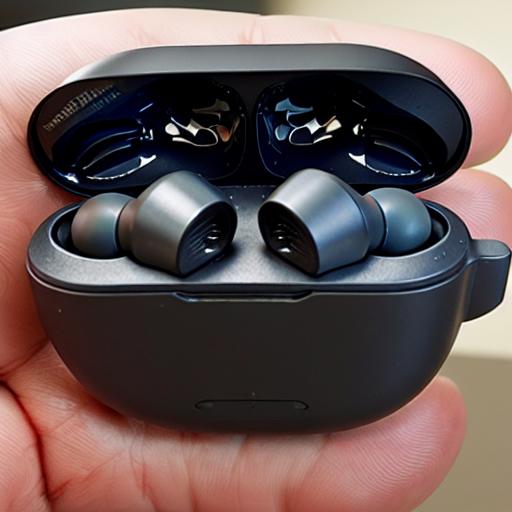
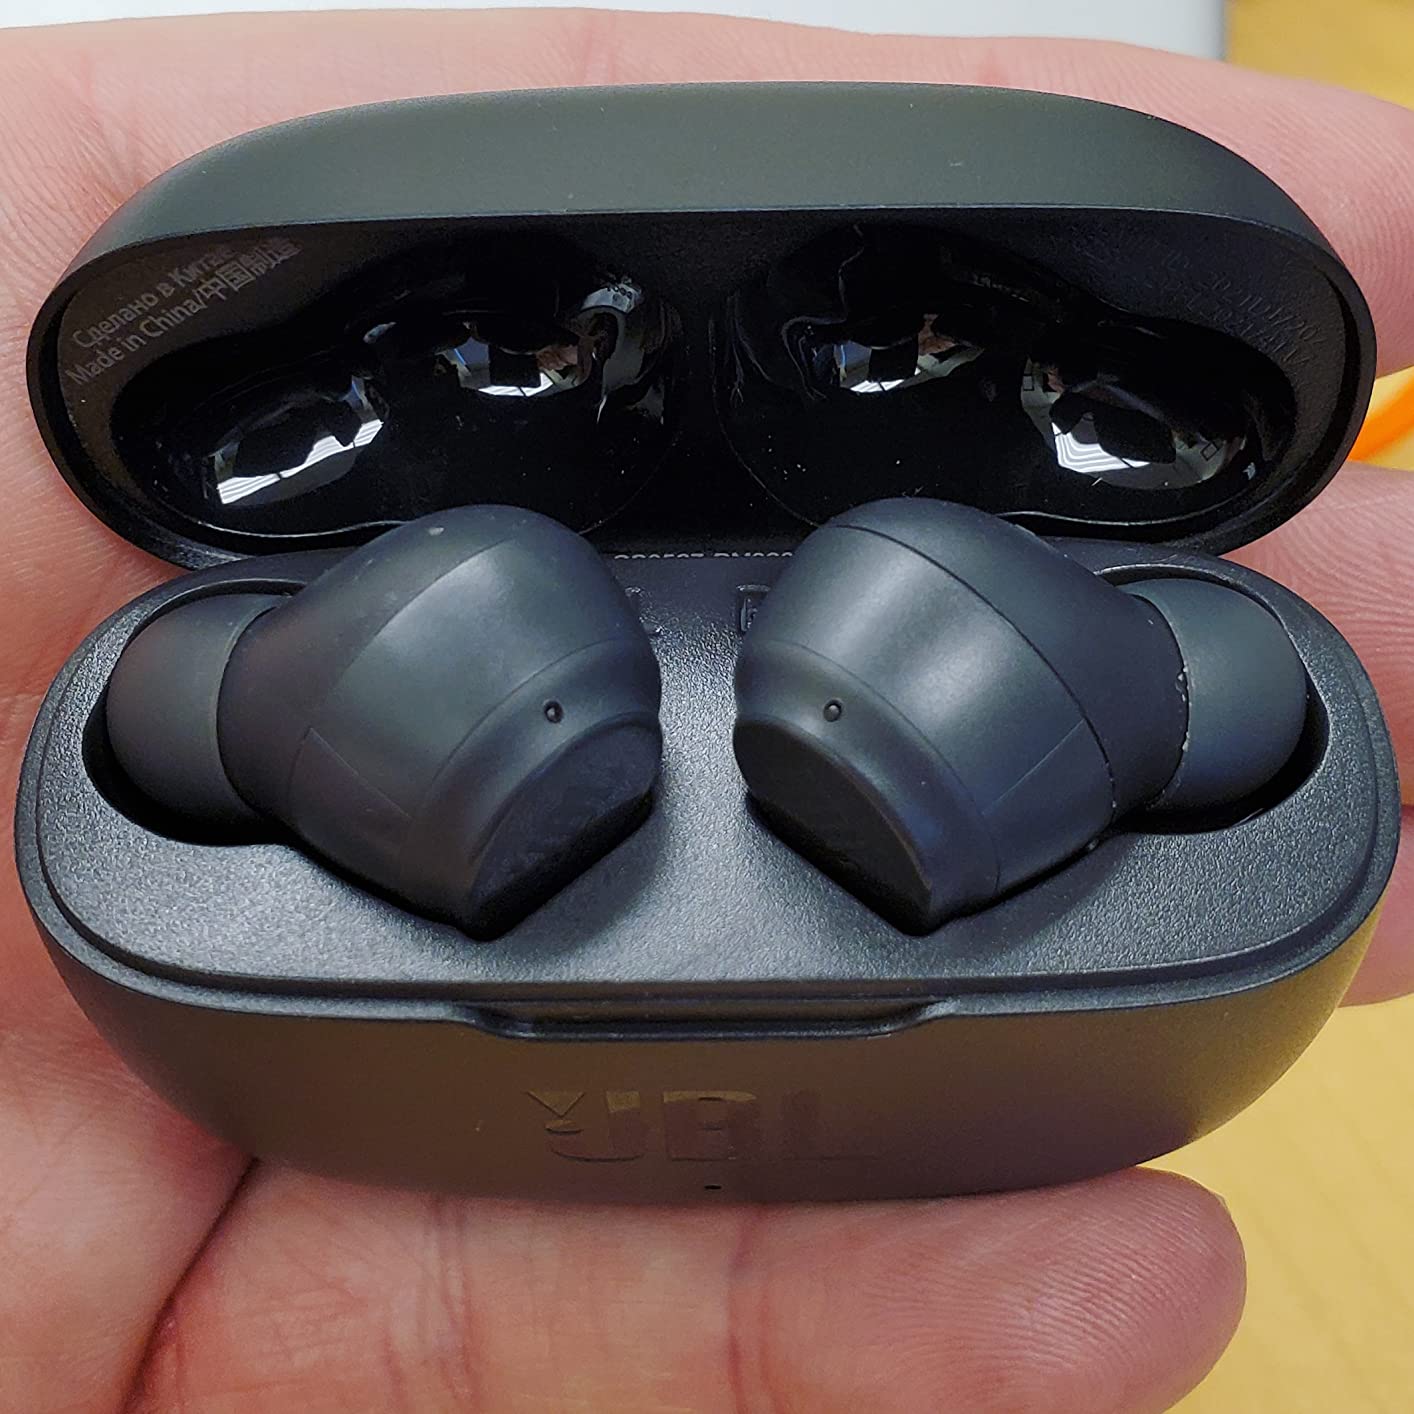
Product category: earbuds
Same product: no